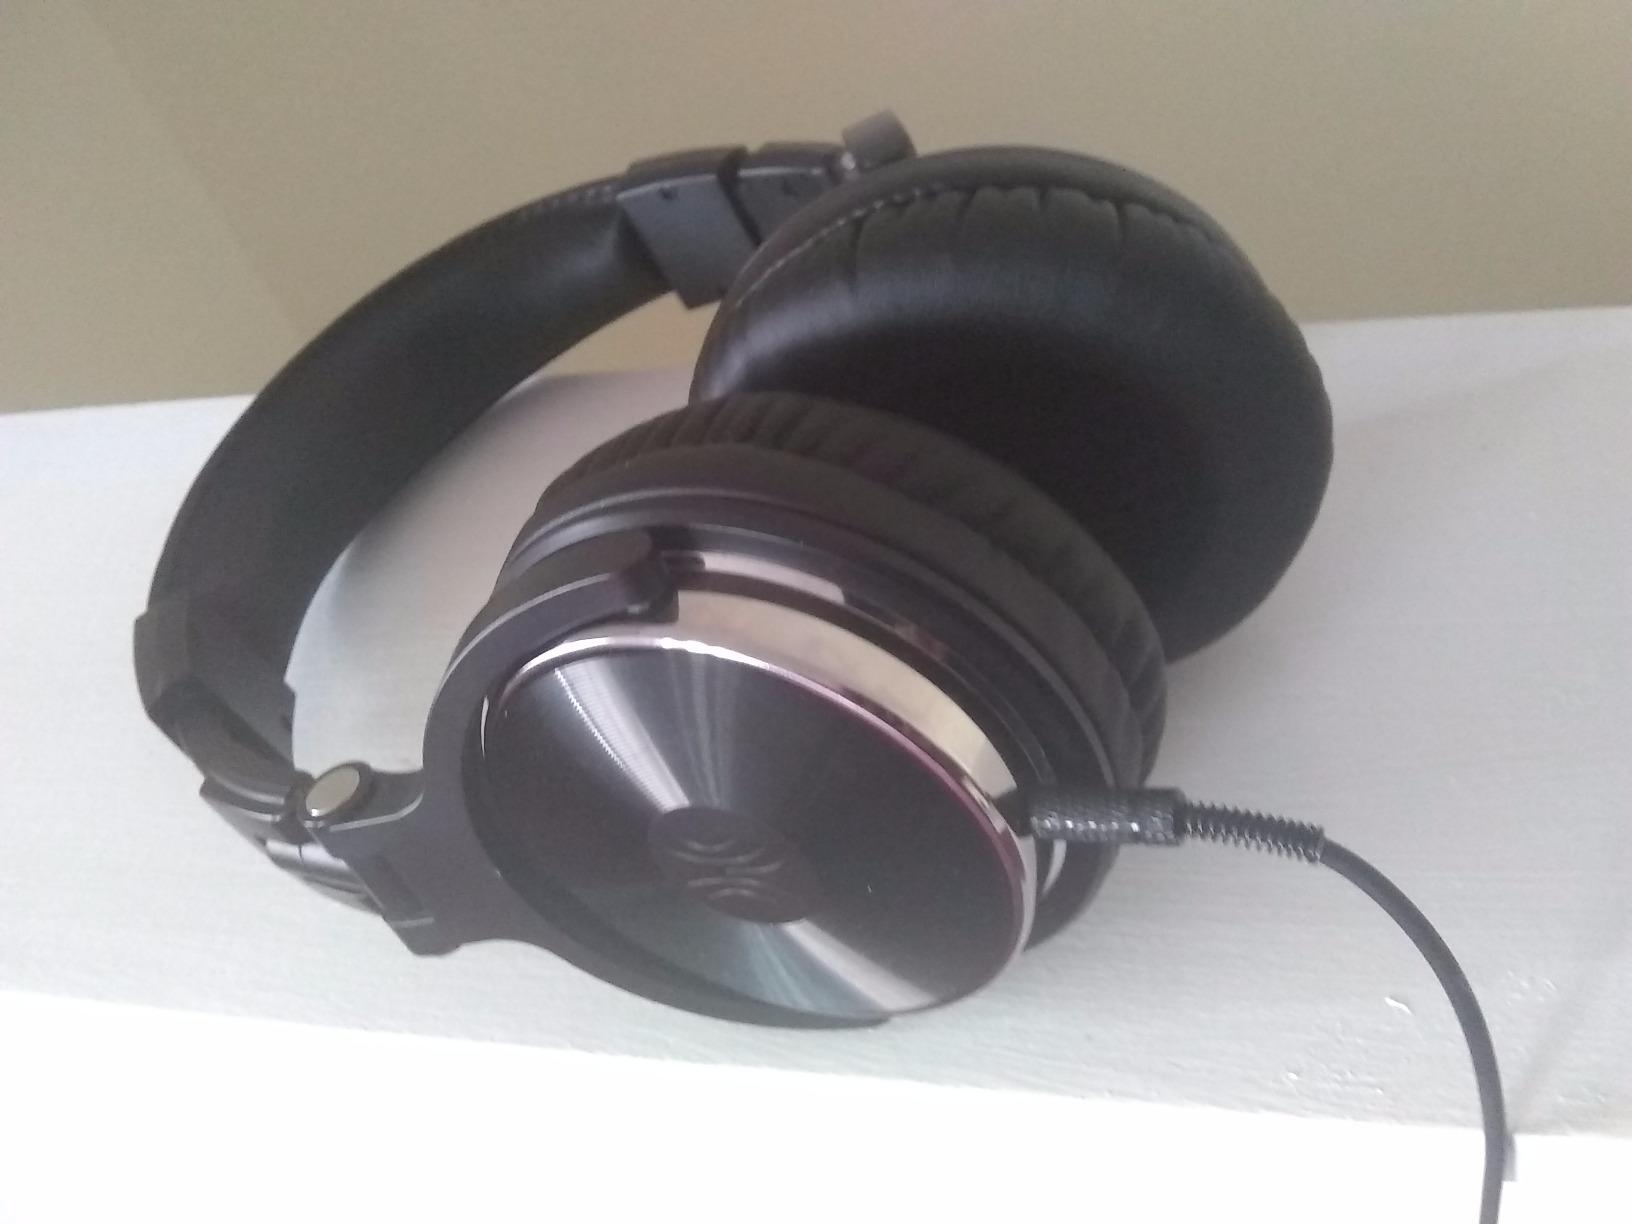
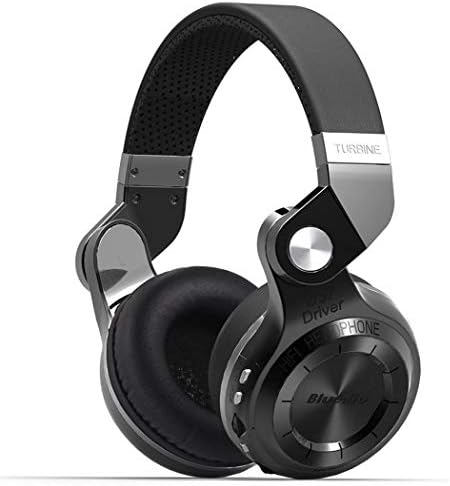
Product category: headphones
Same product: no